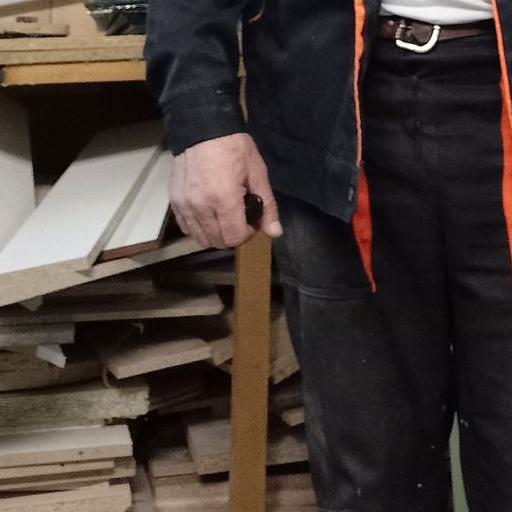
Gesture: no_gesture